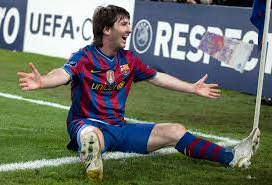
Denominación: 100